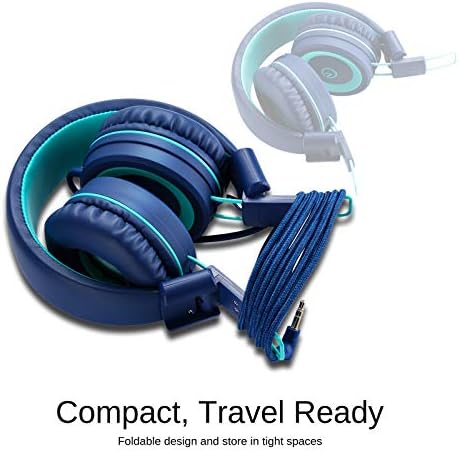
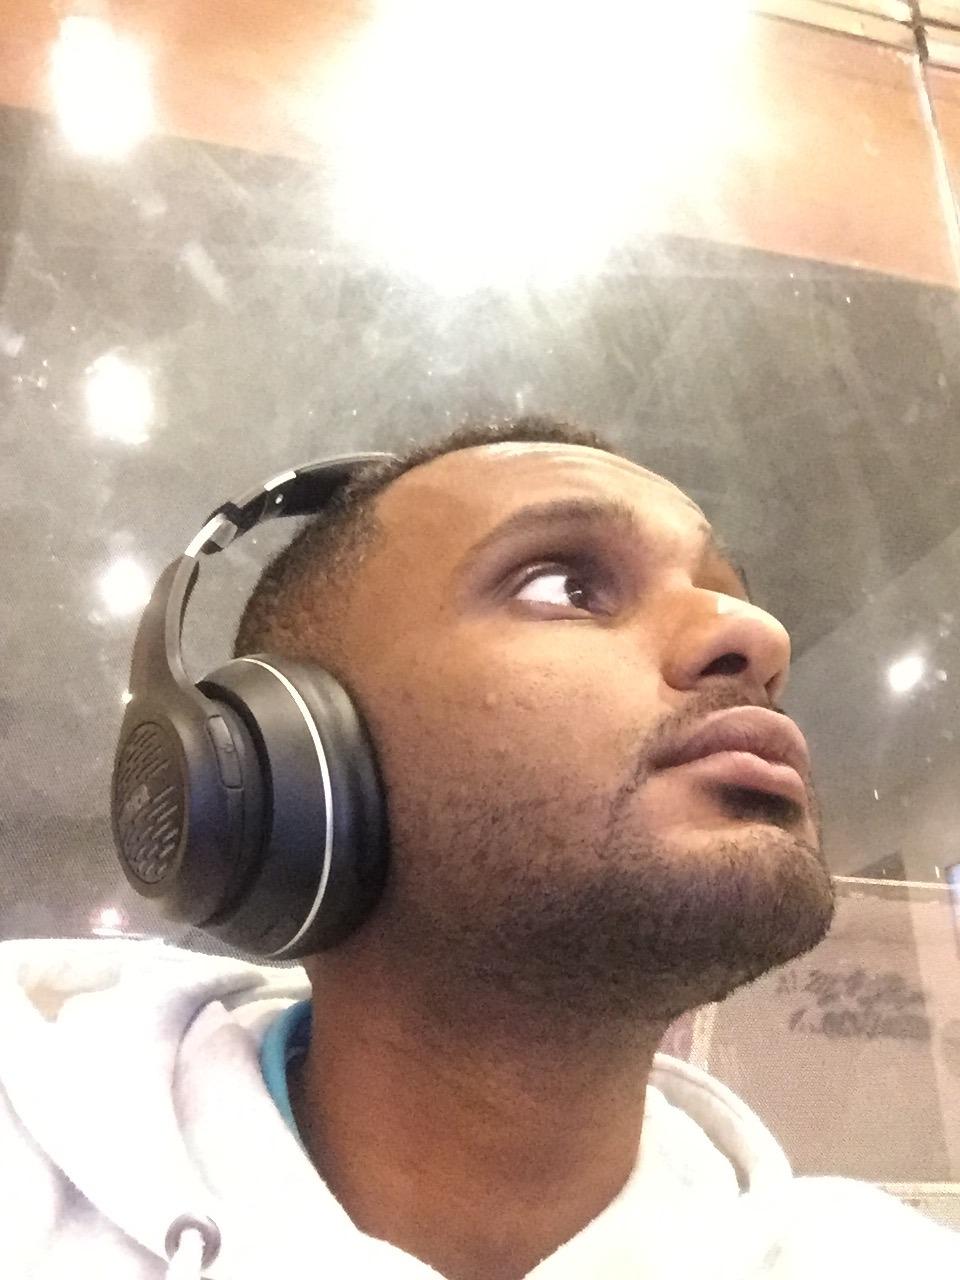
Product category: headphones
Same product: no